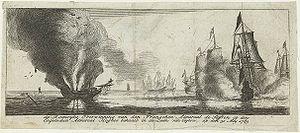
La troisième bataille de Gondelour eu lieu le 20 juin 1783 entre les marines française et britannique pendant la guerre d'indépendance des États-Unis près de Gondelour au large de la côte Carnatique au sud de l'Inde.
L'escadre de Suffren dans l'océan Indien a pour mission de porter secours aux Hollandais à la suite de la déclaration de guerre de l'Angleterre aux Provinces-Unies en décembre 1780. En effet, le soutien de l'Espagne à la France n'apporte pas les résultats escomptés mais permet de trouver un nouvel allié. Cependant, si les Provinces-Unies peuvent combattre sur les eaux européennes, face aux vaisseaux anglais sur les océans lointains, ils ne peuvent résister seuls. Suffren à 51 ans prend le commandement de sa première escadre après trois années dans le conflit américain, sa réputation de marin combatif est maintenant établie. Il appareille de Brest pour l'Île-de-France le 22 mars 1781. Il fait escale en juillet 1781 à False Bay près de la ville du Cap après une première confrontation avec la flotte anglaise à Porto Praya en avril 1781.
Haidar Alî est le dirigeant de facto, puis ultan du royaume de Mysore en Inde du Sud de 1761 à sa mort.